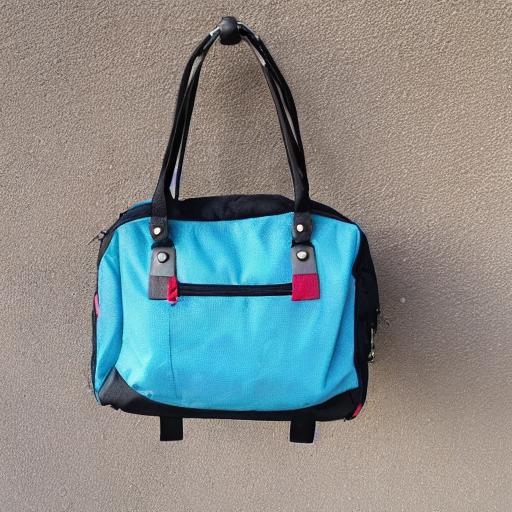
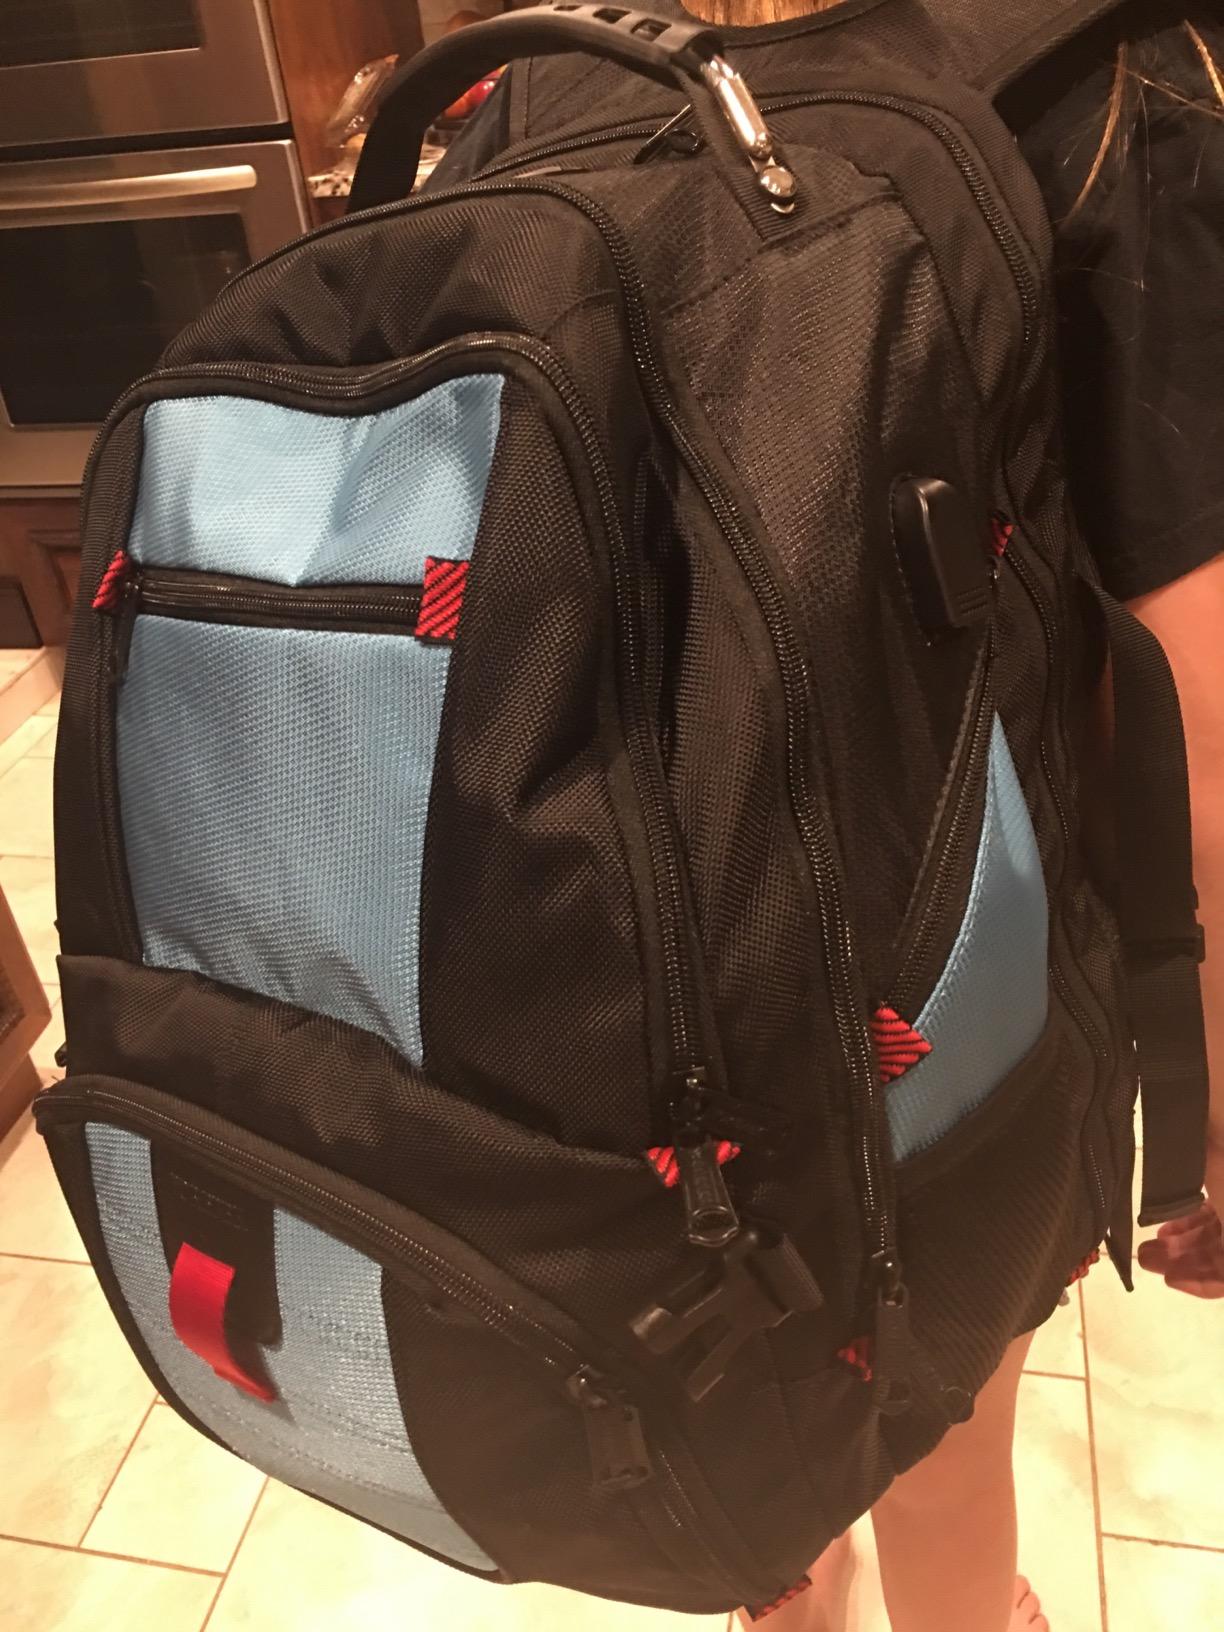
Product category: bag
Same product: no